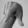
ASL letter: Q